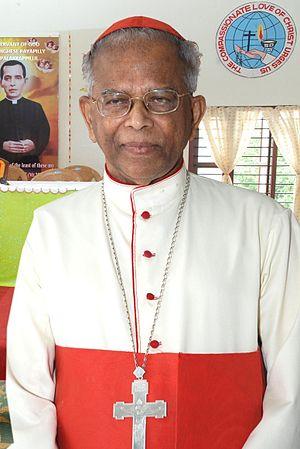
Varkey Vithayathil, né le 29 mai 1927 à Parur et décédé le 1ᵉʳ avril 2011 à Ernakulam, est prêtre rédemptoriste de rite syro-malabar, archevêque majeur de rite syro-malabar d'Ernakulam-Angamaly. Il fut créé cardinal en 2001.